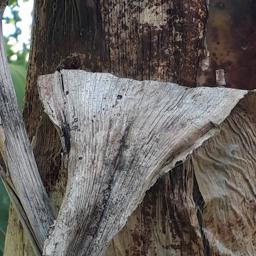
Label: PSEUDOSTEM WEEVIL